Lady Chatterley's Lover (2015 film)

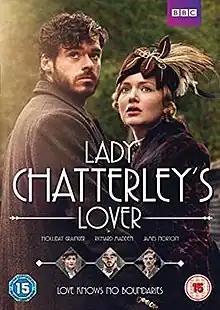
DVD cover

Lady Chatterley's Lover is a 2015 British historical romantic drama television film starring Holliday Grainger, Richard Madden and James Norton. It is an adaptation by Jed Mercurio of D. H. Lawrence's 1928 novel "Lady Chatterley's Lover", and premiered on BBC One on 6 September 2015.